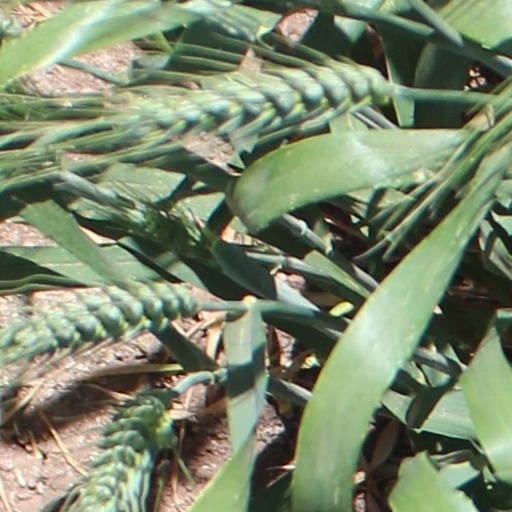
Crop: wheat